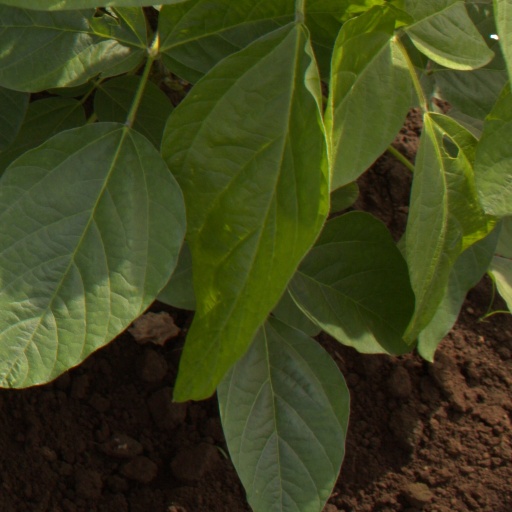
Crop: soybean